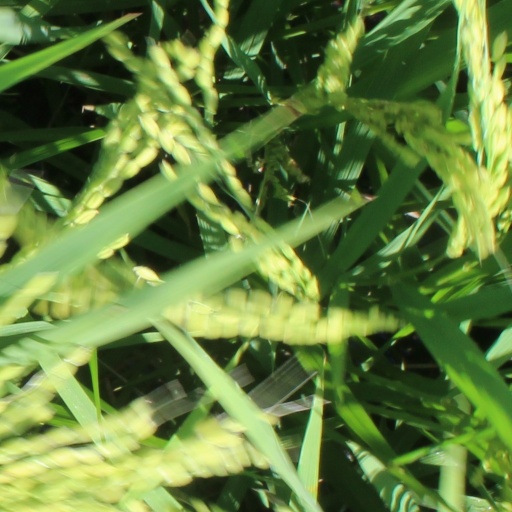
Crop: rice